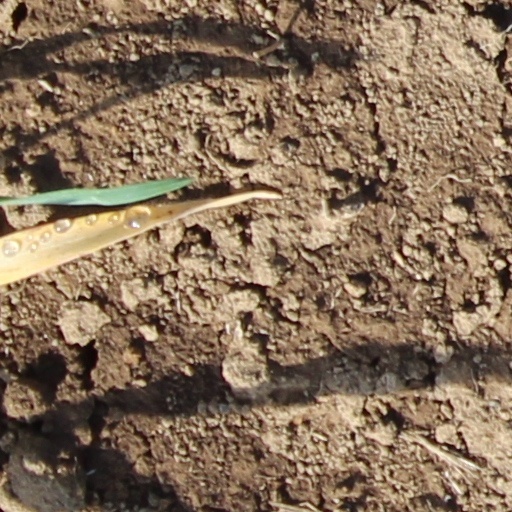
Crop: wheat